Ib Braase

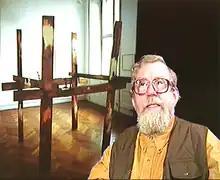
Ib Braase (1997)

Ib Valentin Braase (7 August 1923 – 18 March 2009) was a Danish sculptor. From 1968, he lived and worked in Marcoussis near Paris.